Bejawada (film)

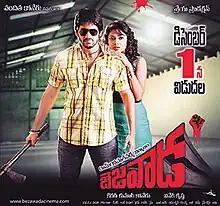
Theatrical release poster

Bejawada or Bezawada is a 2011 Indian Telugu-language action crime film based on the Vijayawada Gang Warfare, directed by Vivek Krishna and produced by Ram Gopal Varma and Renny Johnson. The film stars Naga Chaitanya and Amala Paul. The movie was received negatively at the box office but positively at the television and OTT as it accurately depicted the historical gang war in Vijayawada. Later it was dubbed in Hindi as "Hero: The Action Man" and also in Tamil as "Vikram Dhadha". It marked Amala Paul’s Telugu debut.